Star (sport badge)

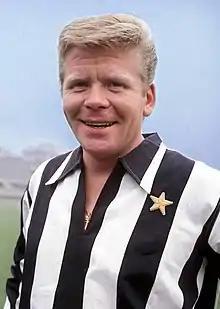
West German footballer Helmut Haller wearing a Juventus shirt. FIGC first introduced the star as sporting symbol worldwide in 1958, Juventus being the first club to wear it.

In sport, some national and club teams include one or more stars as part of (or beside) the team badge (often referred to as a "crest") appearing on their kits, often on the shirts, to represent important achievements for the team's history. Generally inspired by the star symbol in heraldry, since the late 1950s, when it was introduced for the first time in association football, various national governing bodies at club level and some confederations have also regulated the practice.